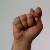
The image shows a hand gesture representing the letter 'T' in Indian Sign Language.